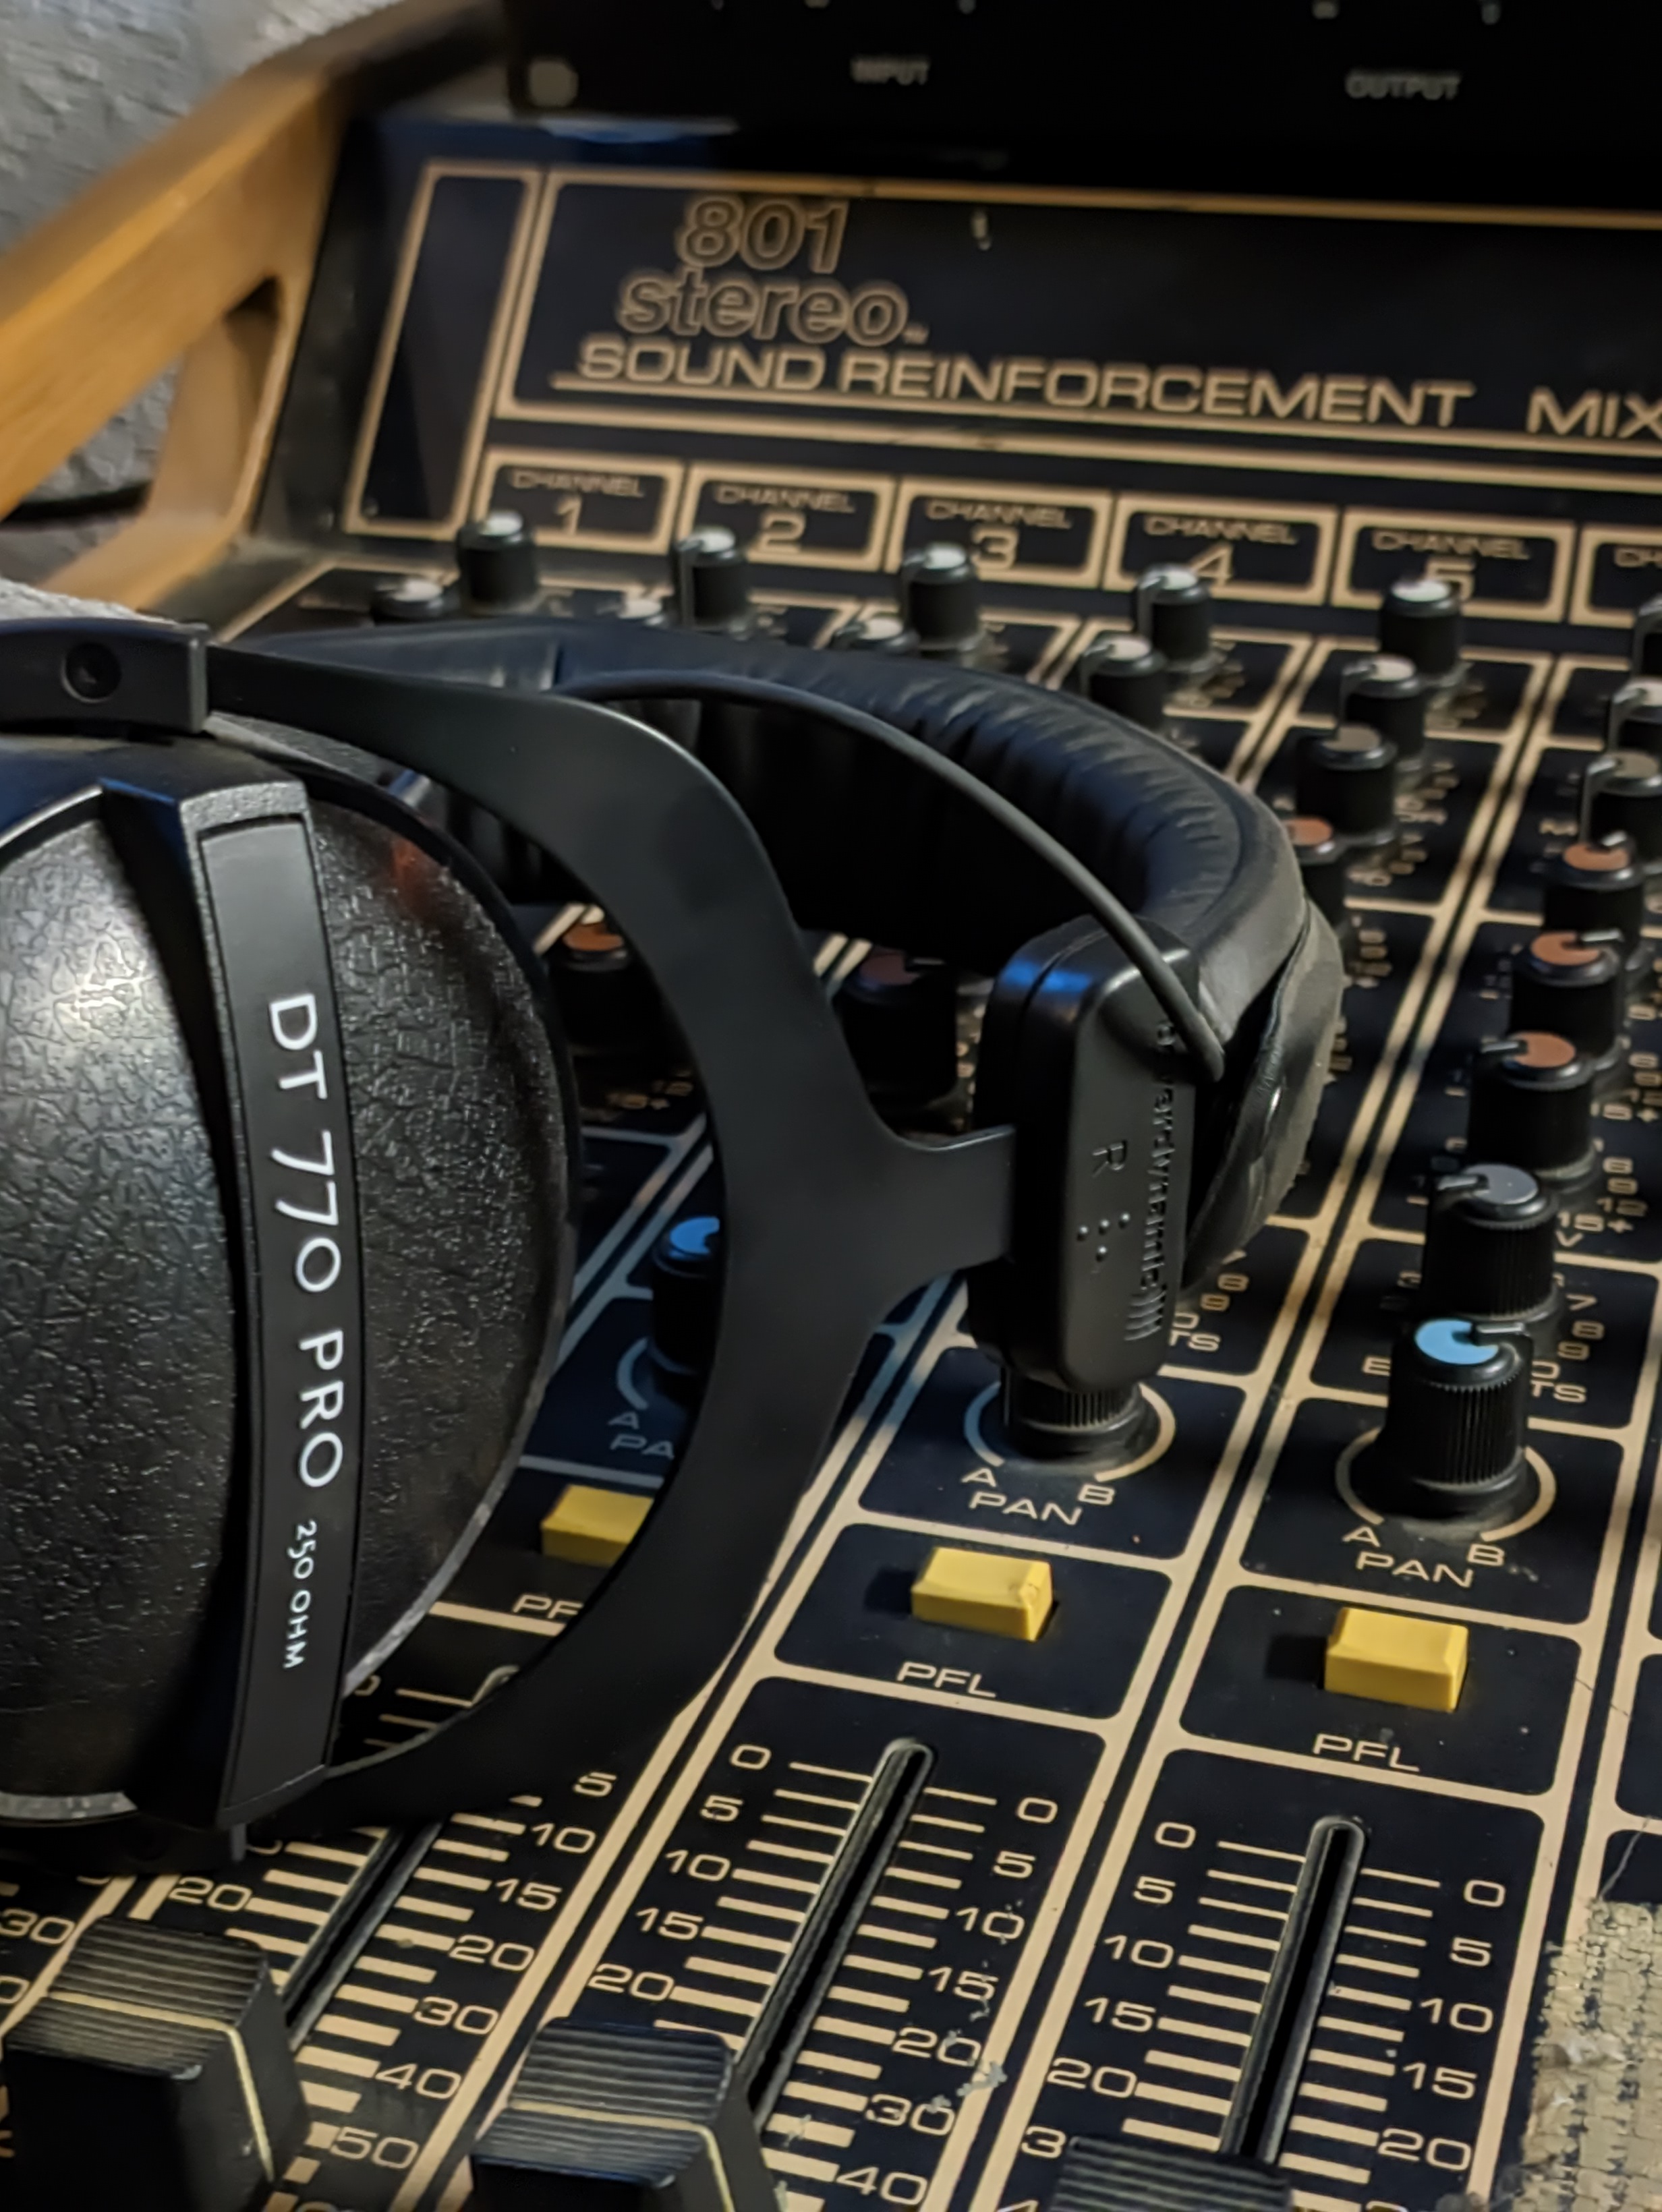
Bayer dinamic, DT770, phones, console, peavey, soundcheck, electronic instrument, audio equipment, musical instrument accessory, computer hardware, electronic device, electronic engineering, technology, gadget, automotive tire, electronic musical instrument, engineering, machine, metal, electric blue, font, electronic component, personal computer hardware, peripheral, computer component, office equipment, electrical wiring, wire, cable, multimedia, mixing console, auto part, headphones, electrical network, steel, electronics accessory, cable management